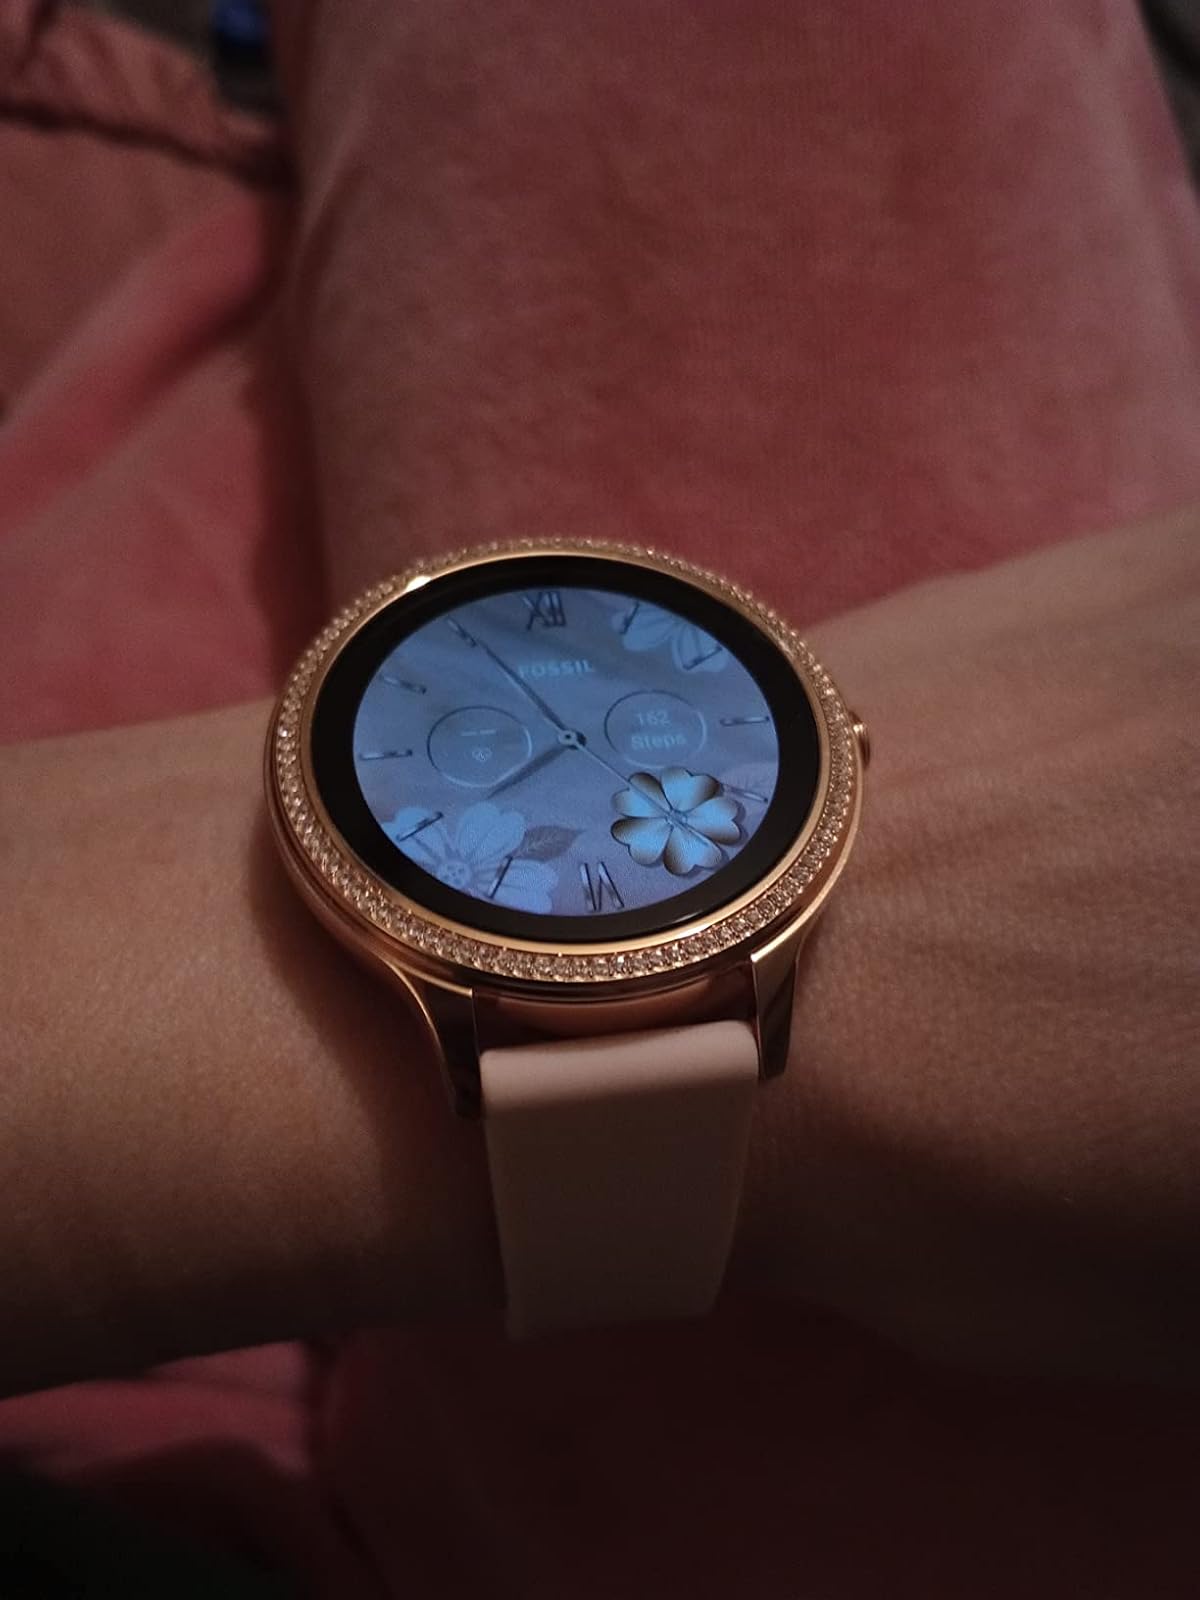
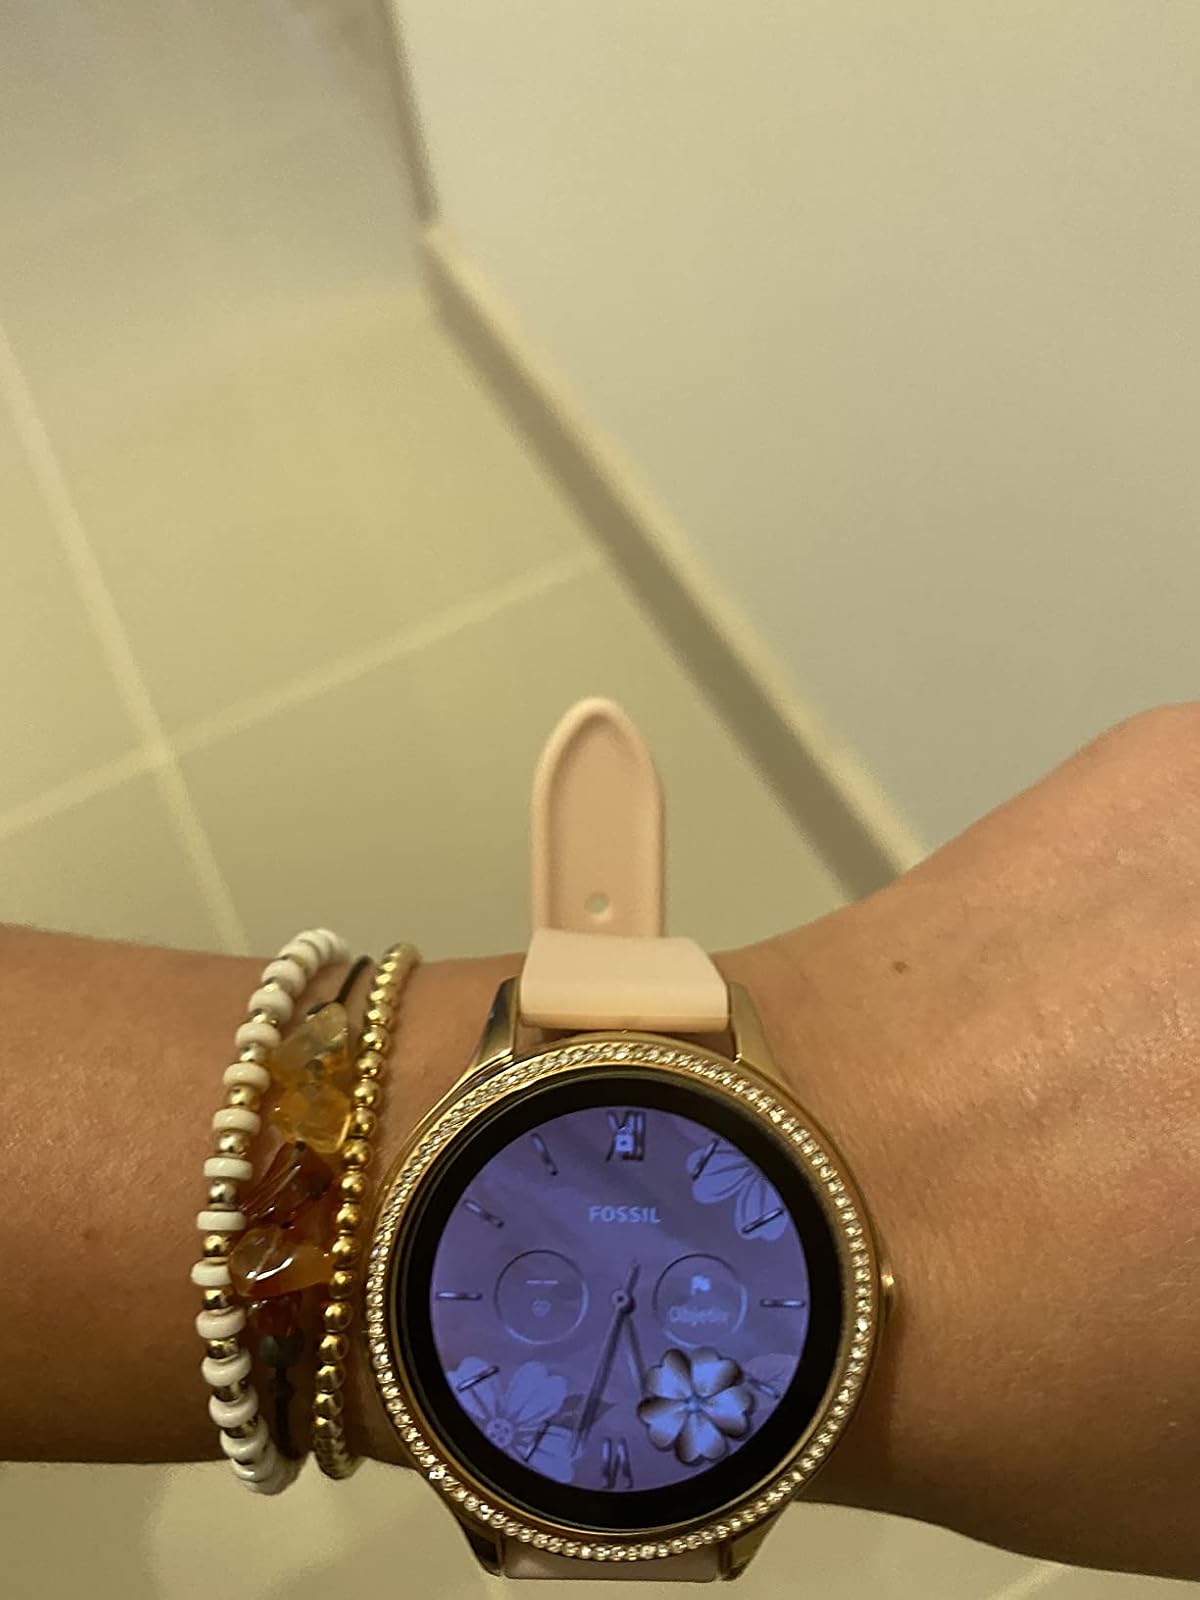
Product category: smartwatch
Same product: yes